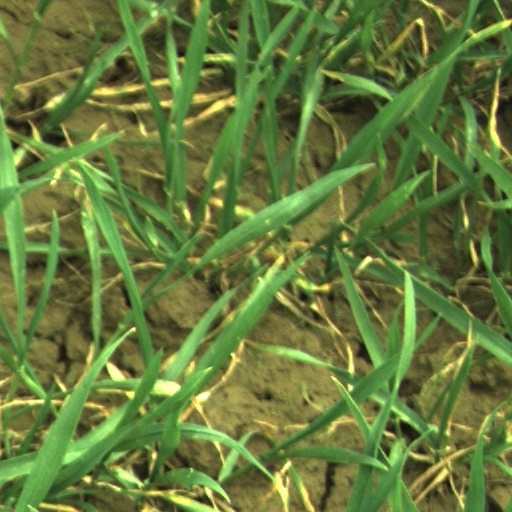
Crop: wheat